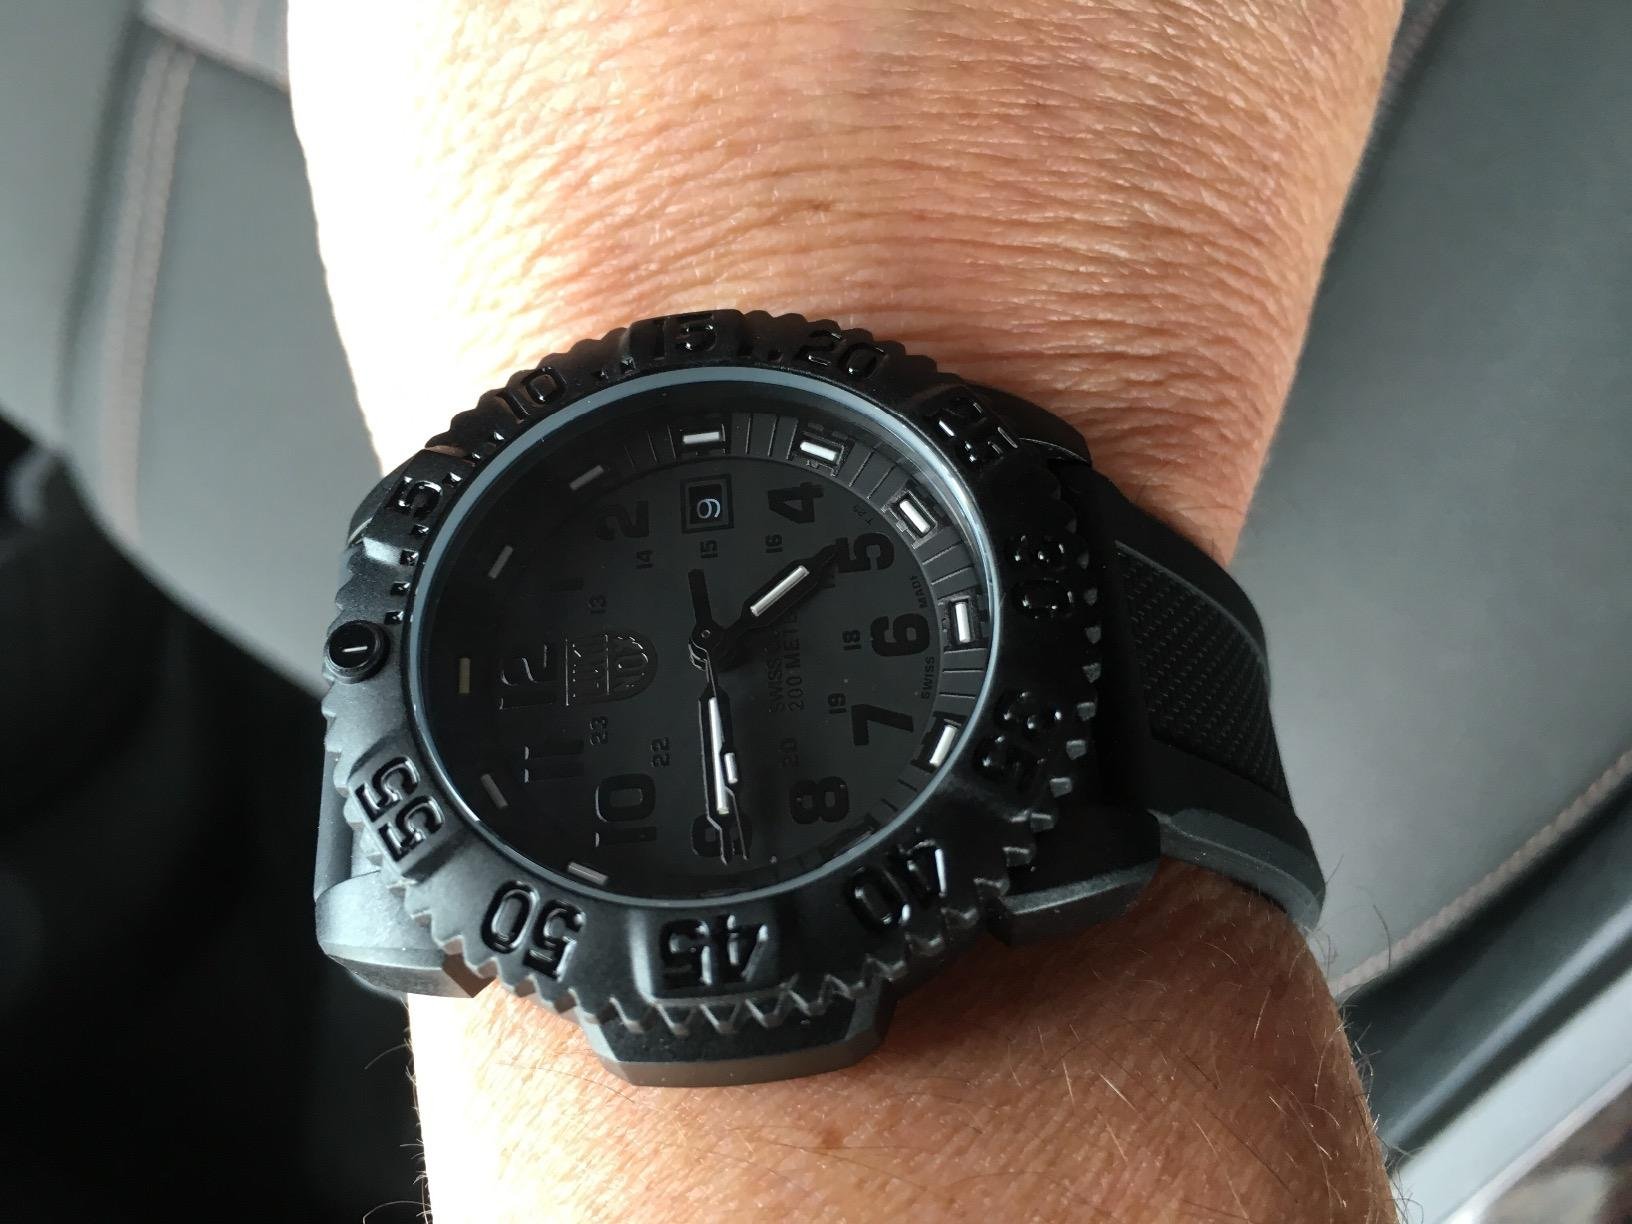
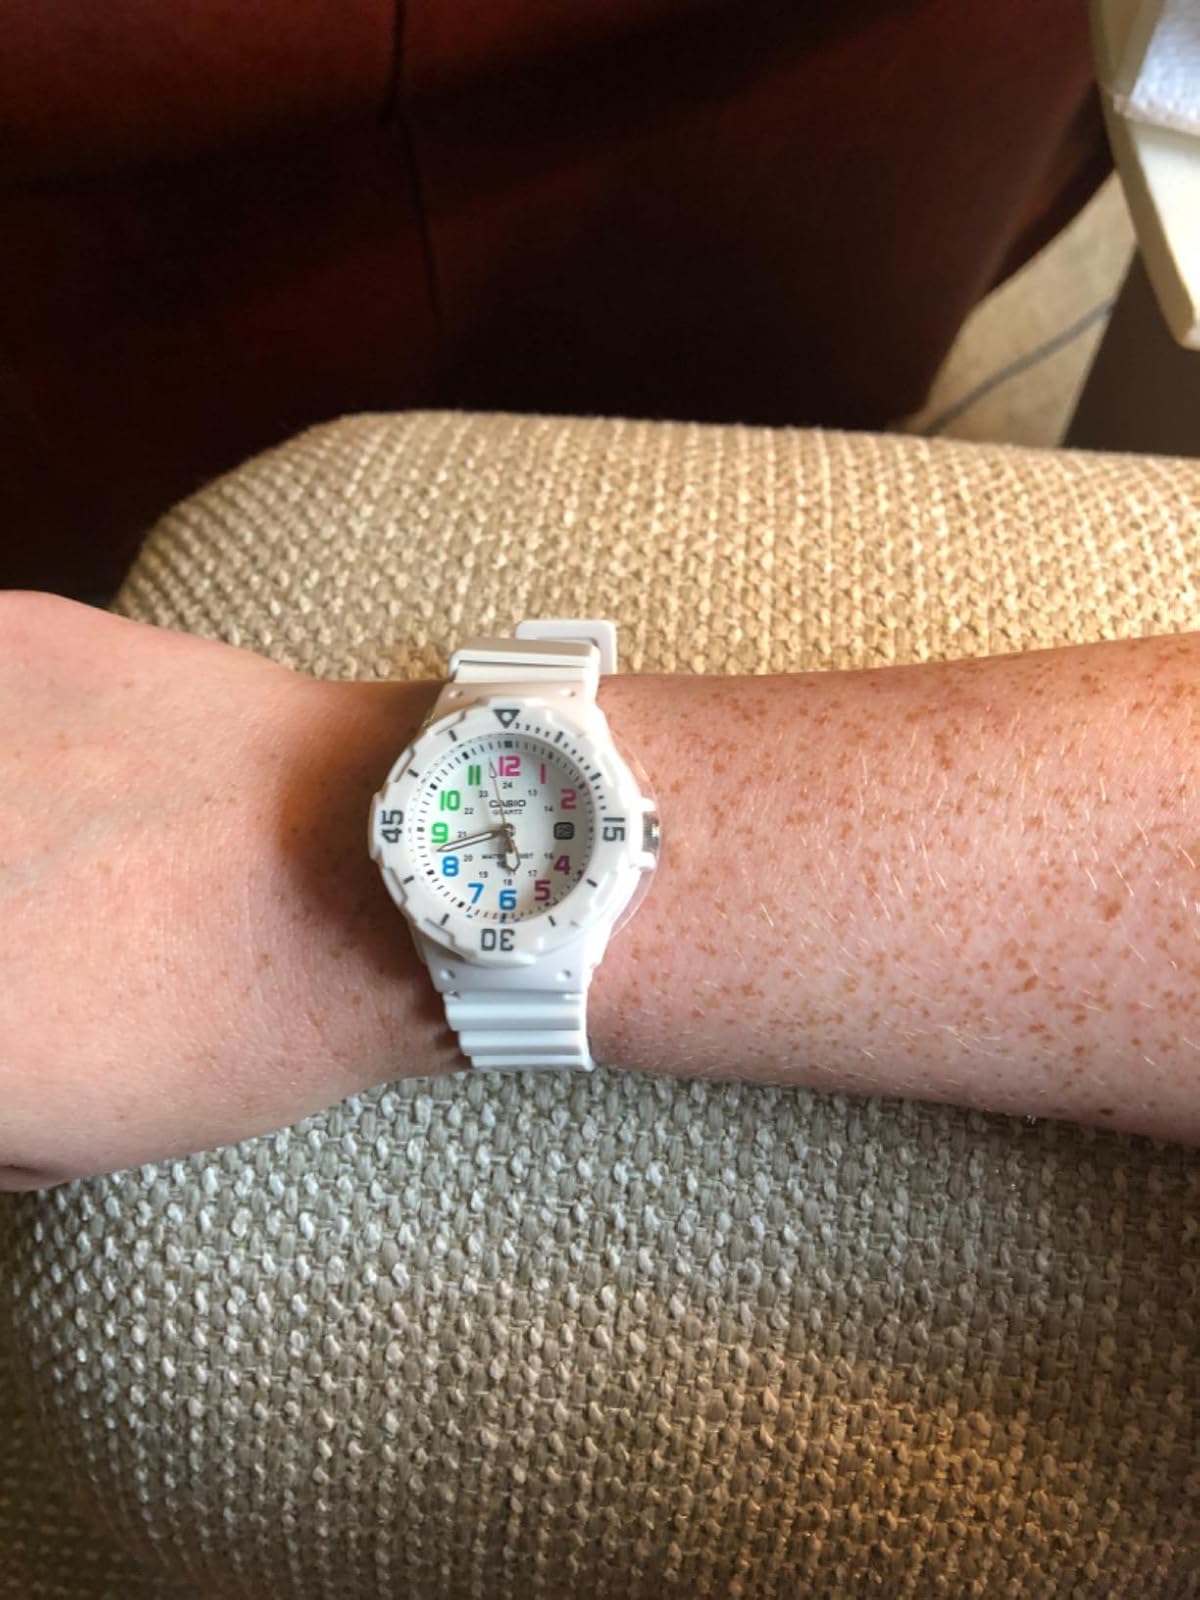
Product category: accessories_watch
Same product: no